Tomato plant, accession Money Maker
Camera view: bottom (45 deg); turntable rotation: 120 degrees
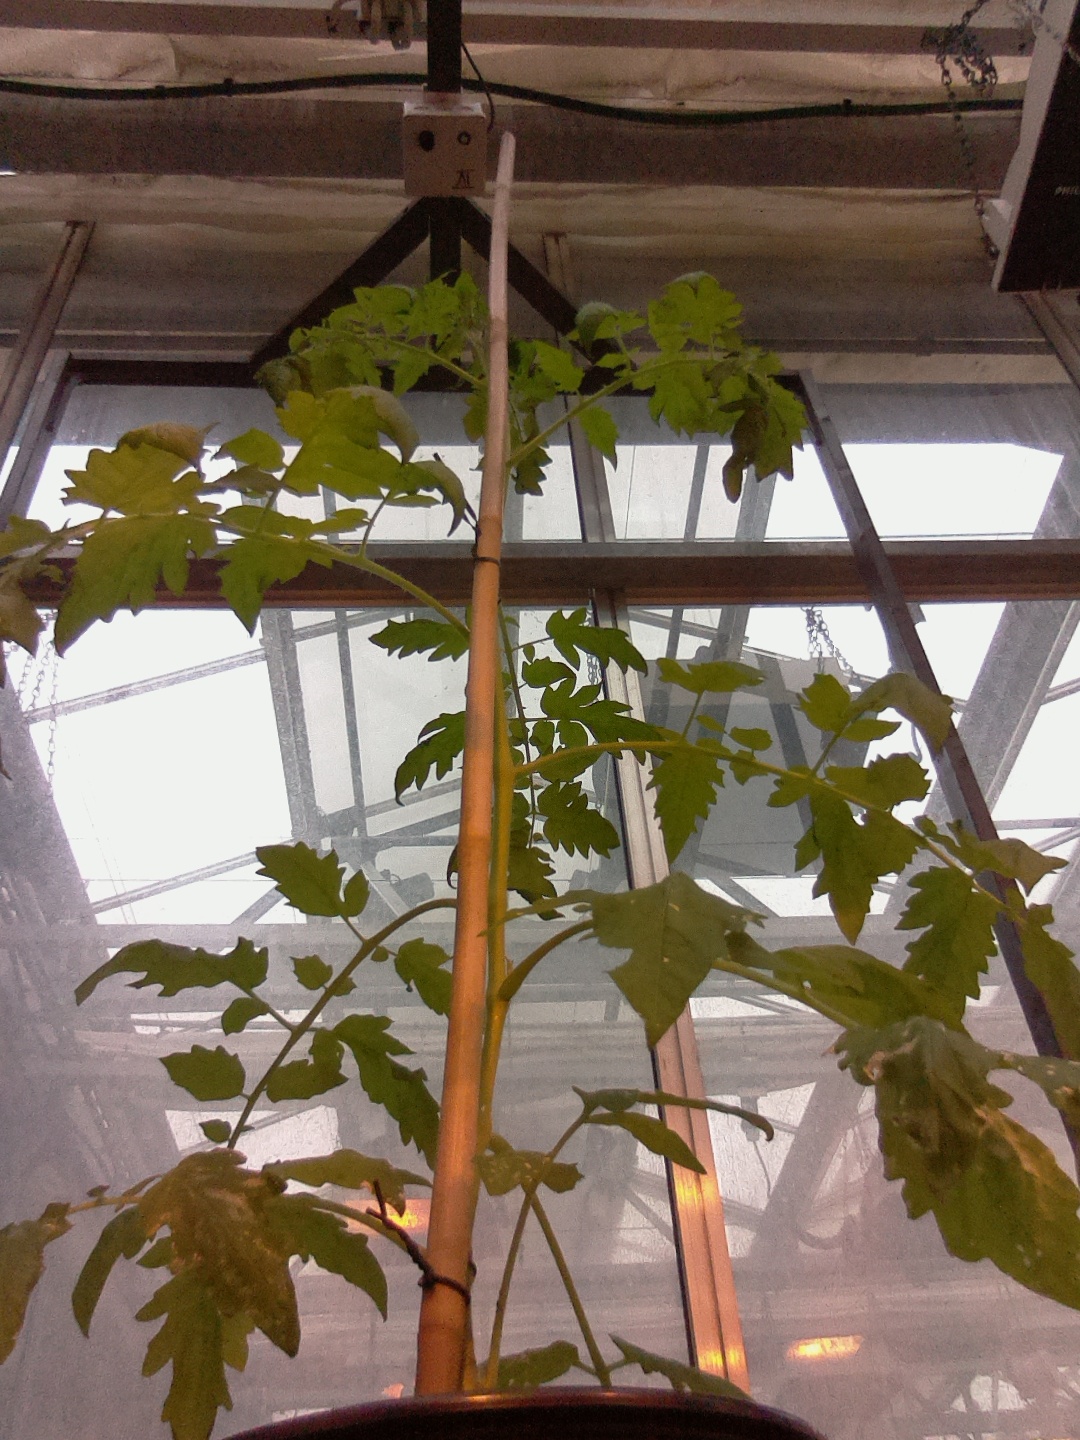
BBCH growth stage 16: 12 of true leaves visible